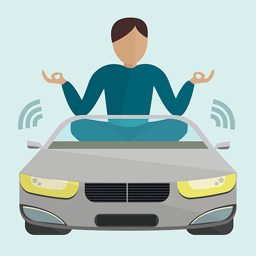
car moving without a driver .